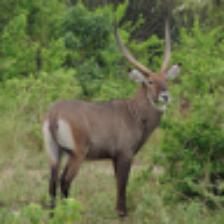
Label: NonHuman